Han Taiwanese

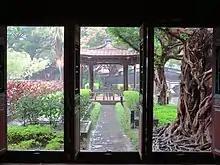
Lin Family Mansion and Garden, a traditional Han residence built in 1847. The ancestor of the Lin family came from Chang-chow, Hok-kien, Qing dynasty in 1778.

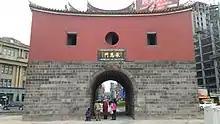
Taipei North Gate, a Minnan citadel gate built in 1884 during the Qing dynasty, now a national heritage of Taiwan

There were two major waves of Han immigration: 1) during the Qing dynasty in the 18th and 19th centuries and 2) from Republic of China's mainland area, which is now ruled by the People's Republic of China, in the final years of the Chinese Civil War (1945–1949).